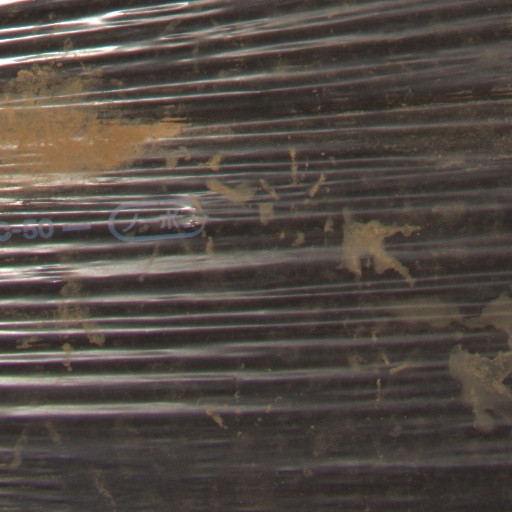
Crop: Jerusalem artichoke